List of colossal squid specimens and sightings

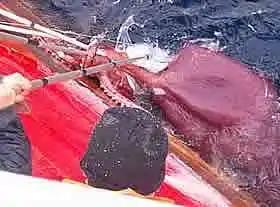
Colossal squid caught off South Georgia Island on 25 June 2005 (#17), possibly the first to be filmed alive. Note the uniformly dark skin pigmentation in contrast to the 2008 specimen.

The earliest known specimens of this species are two brachial crowns (#1) recovered from the stomach of a sperm whale in the winter of 1924–1925, on the basis of which Guy Coburn Robson formally described "Mesonychoteuthis hamiltoni" in 1925. Apart from two partial specimens (#2 and 3) recovered from sperm whale stomachs in the mid-1950s—initially misidentified as belonging to the giant squid genus, "Architeuthis"—and a single juvenile individual of mantle length (#4), little else was known about the species until additional specimens began receiving coverage in Russian-language scientific journals in the 1970s. In 1981, a Soviet trawler operating off Dronning Maud Land, Antarctica, retrieved a complete specimen (#9) with a mantle length of and total length of from a depth of 750–770 m, which was later identified as an immature female of "M. hamiltoni".